Tennō Station (Hiroshima)

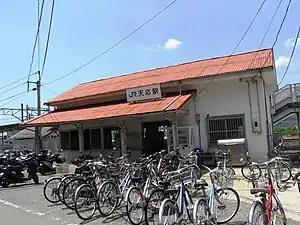
Tennō Station in July, 2008

is a passenger railway station located in the city of Kure, Hiroshima Prefecture, Japan. It is operated by the West Japan Railway Company (JR West).